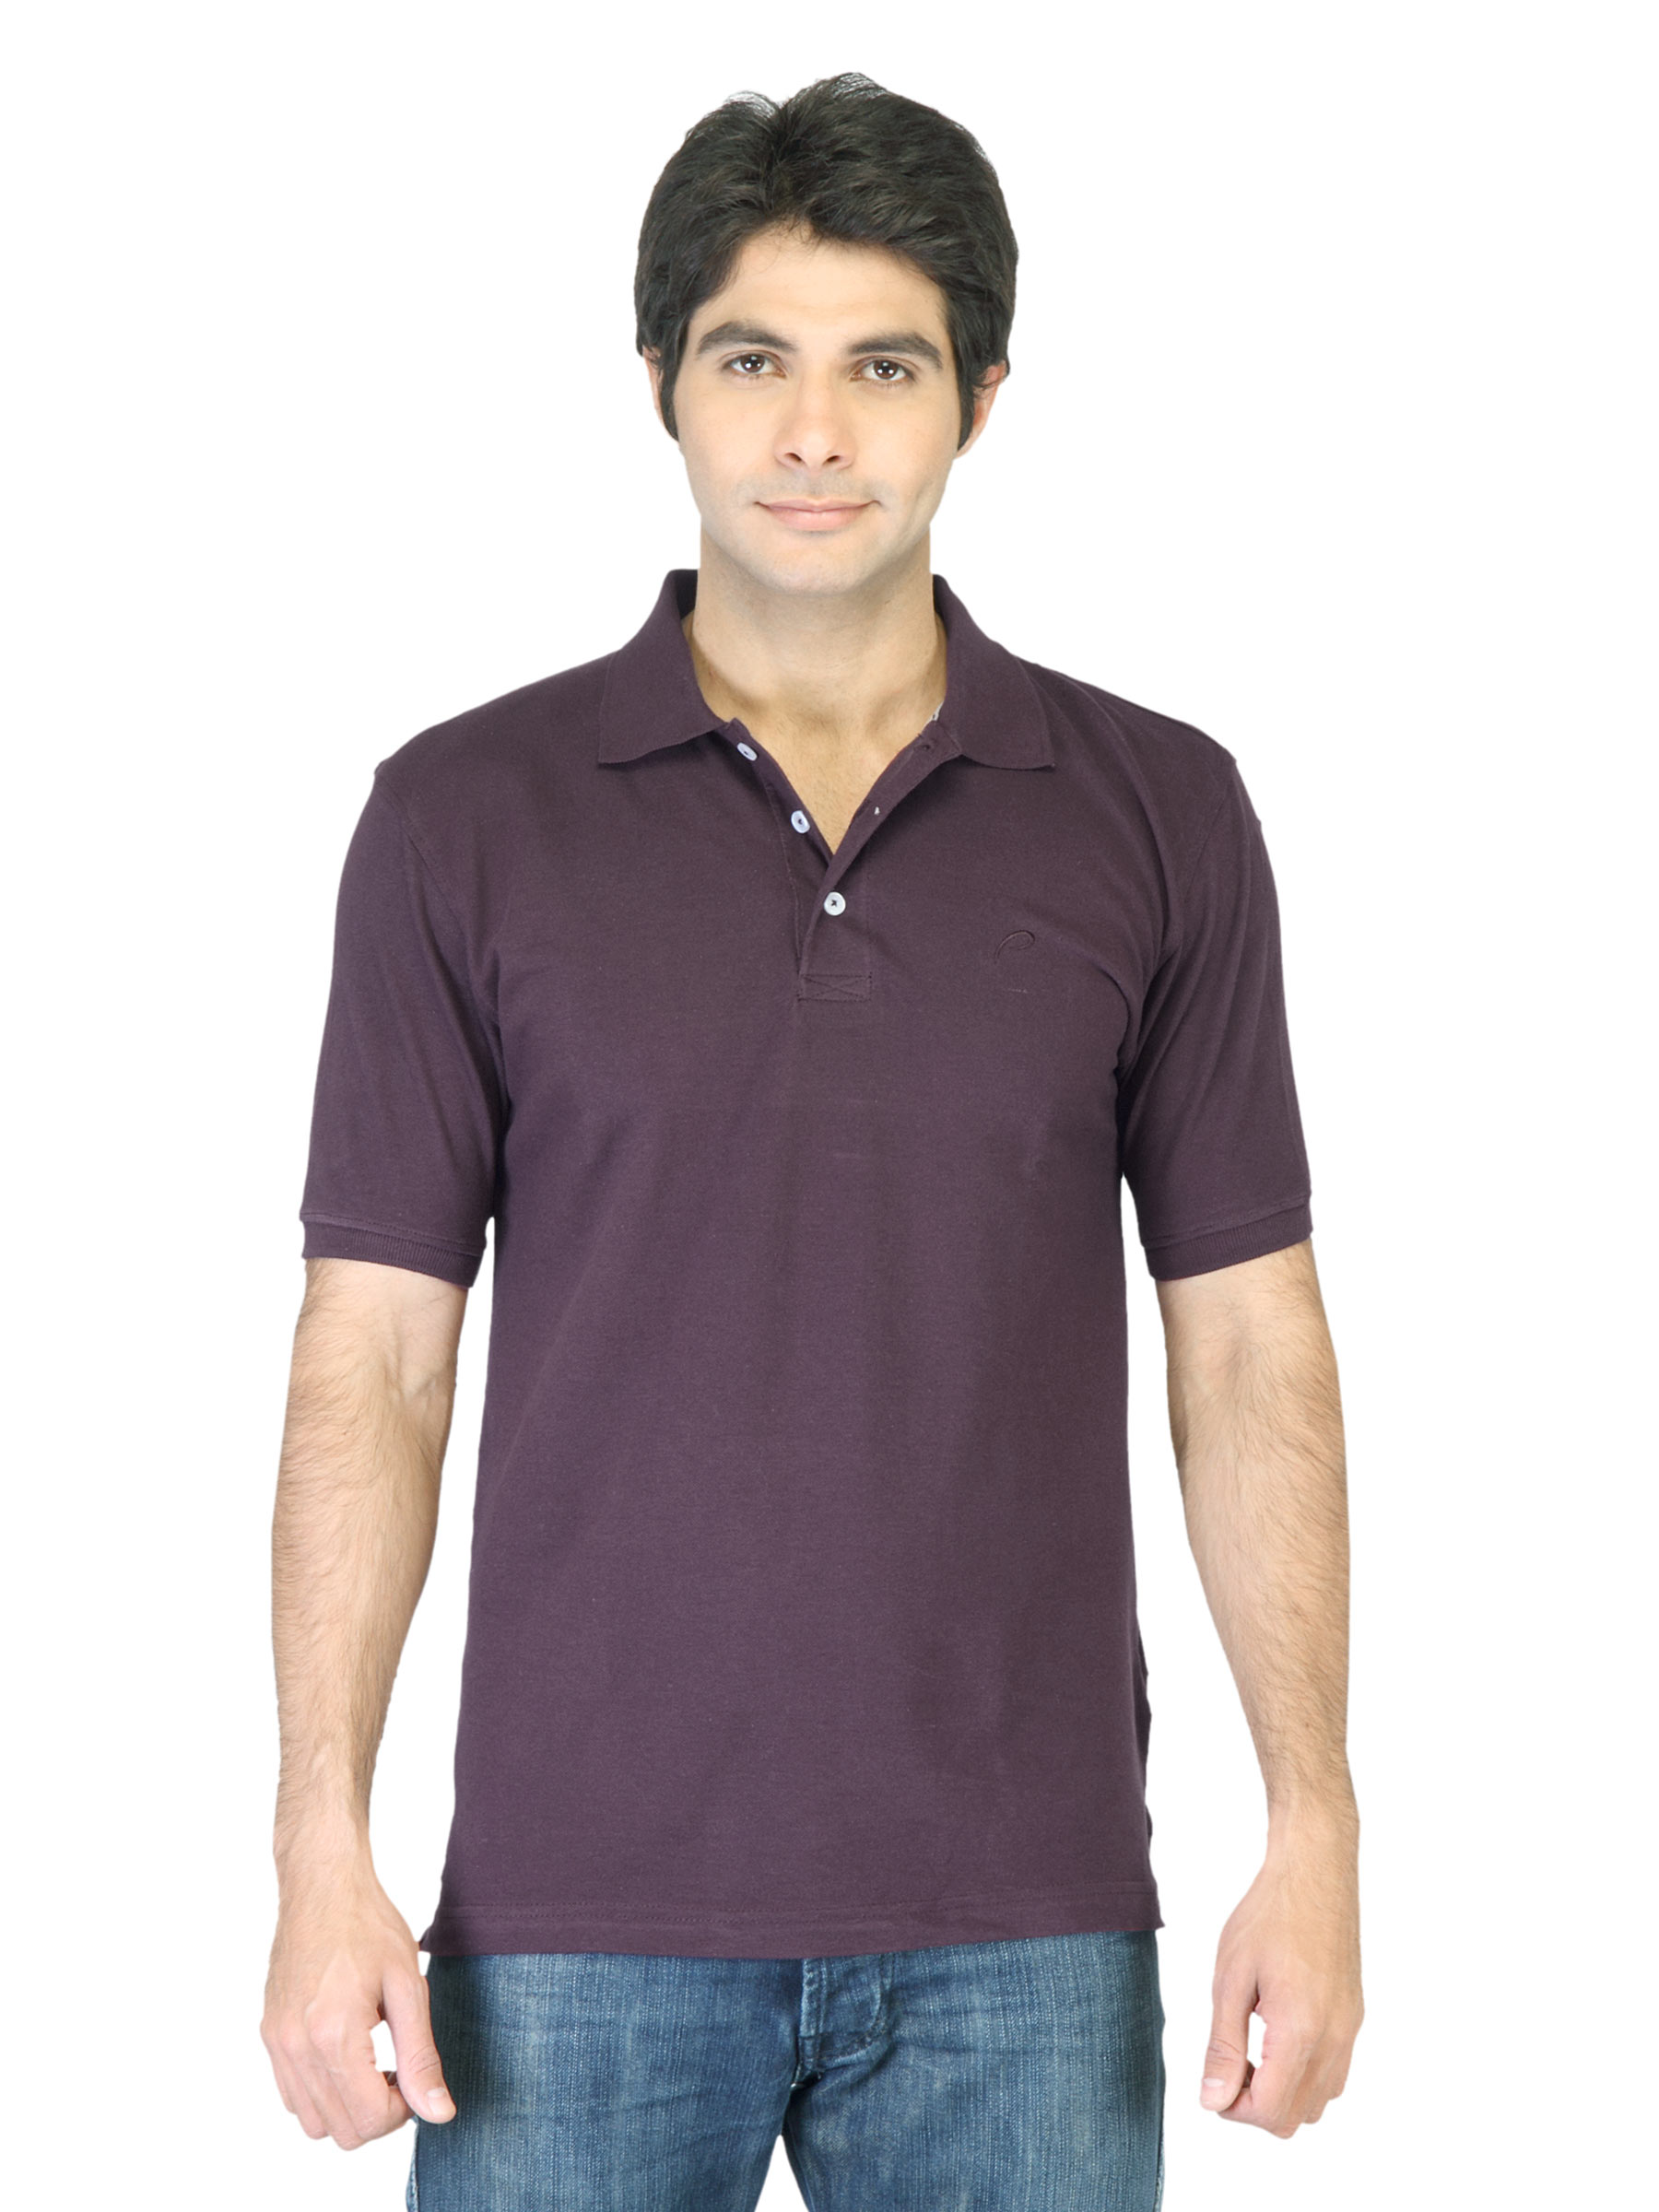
Proline Men Purple Polo T-shirt
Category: Apparel / Topwear / Tshirts
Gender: Men
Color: Purple
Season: Summer 2011
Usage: Casual